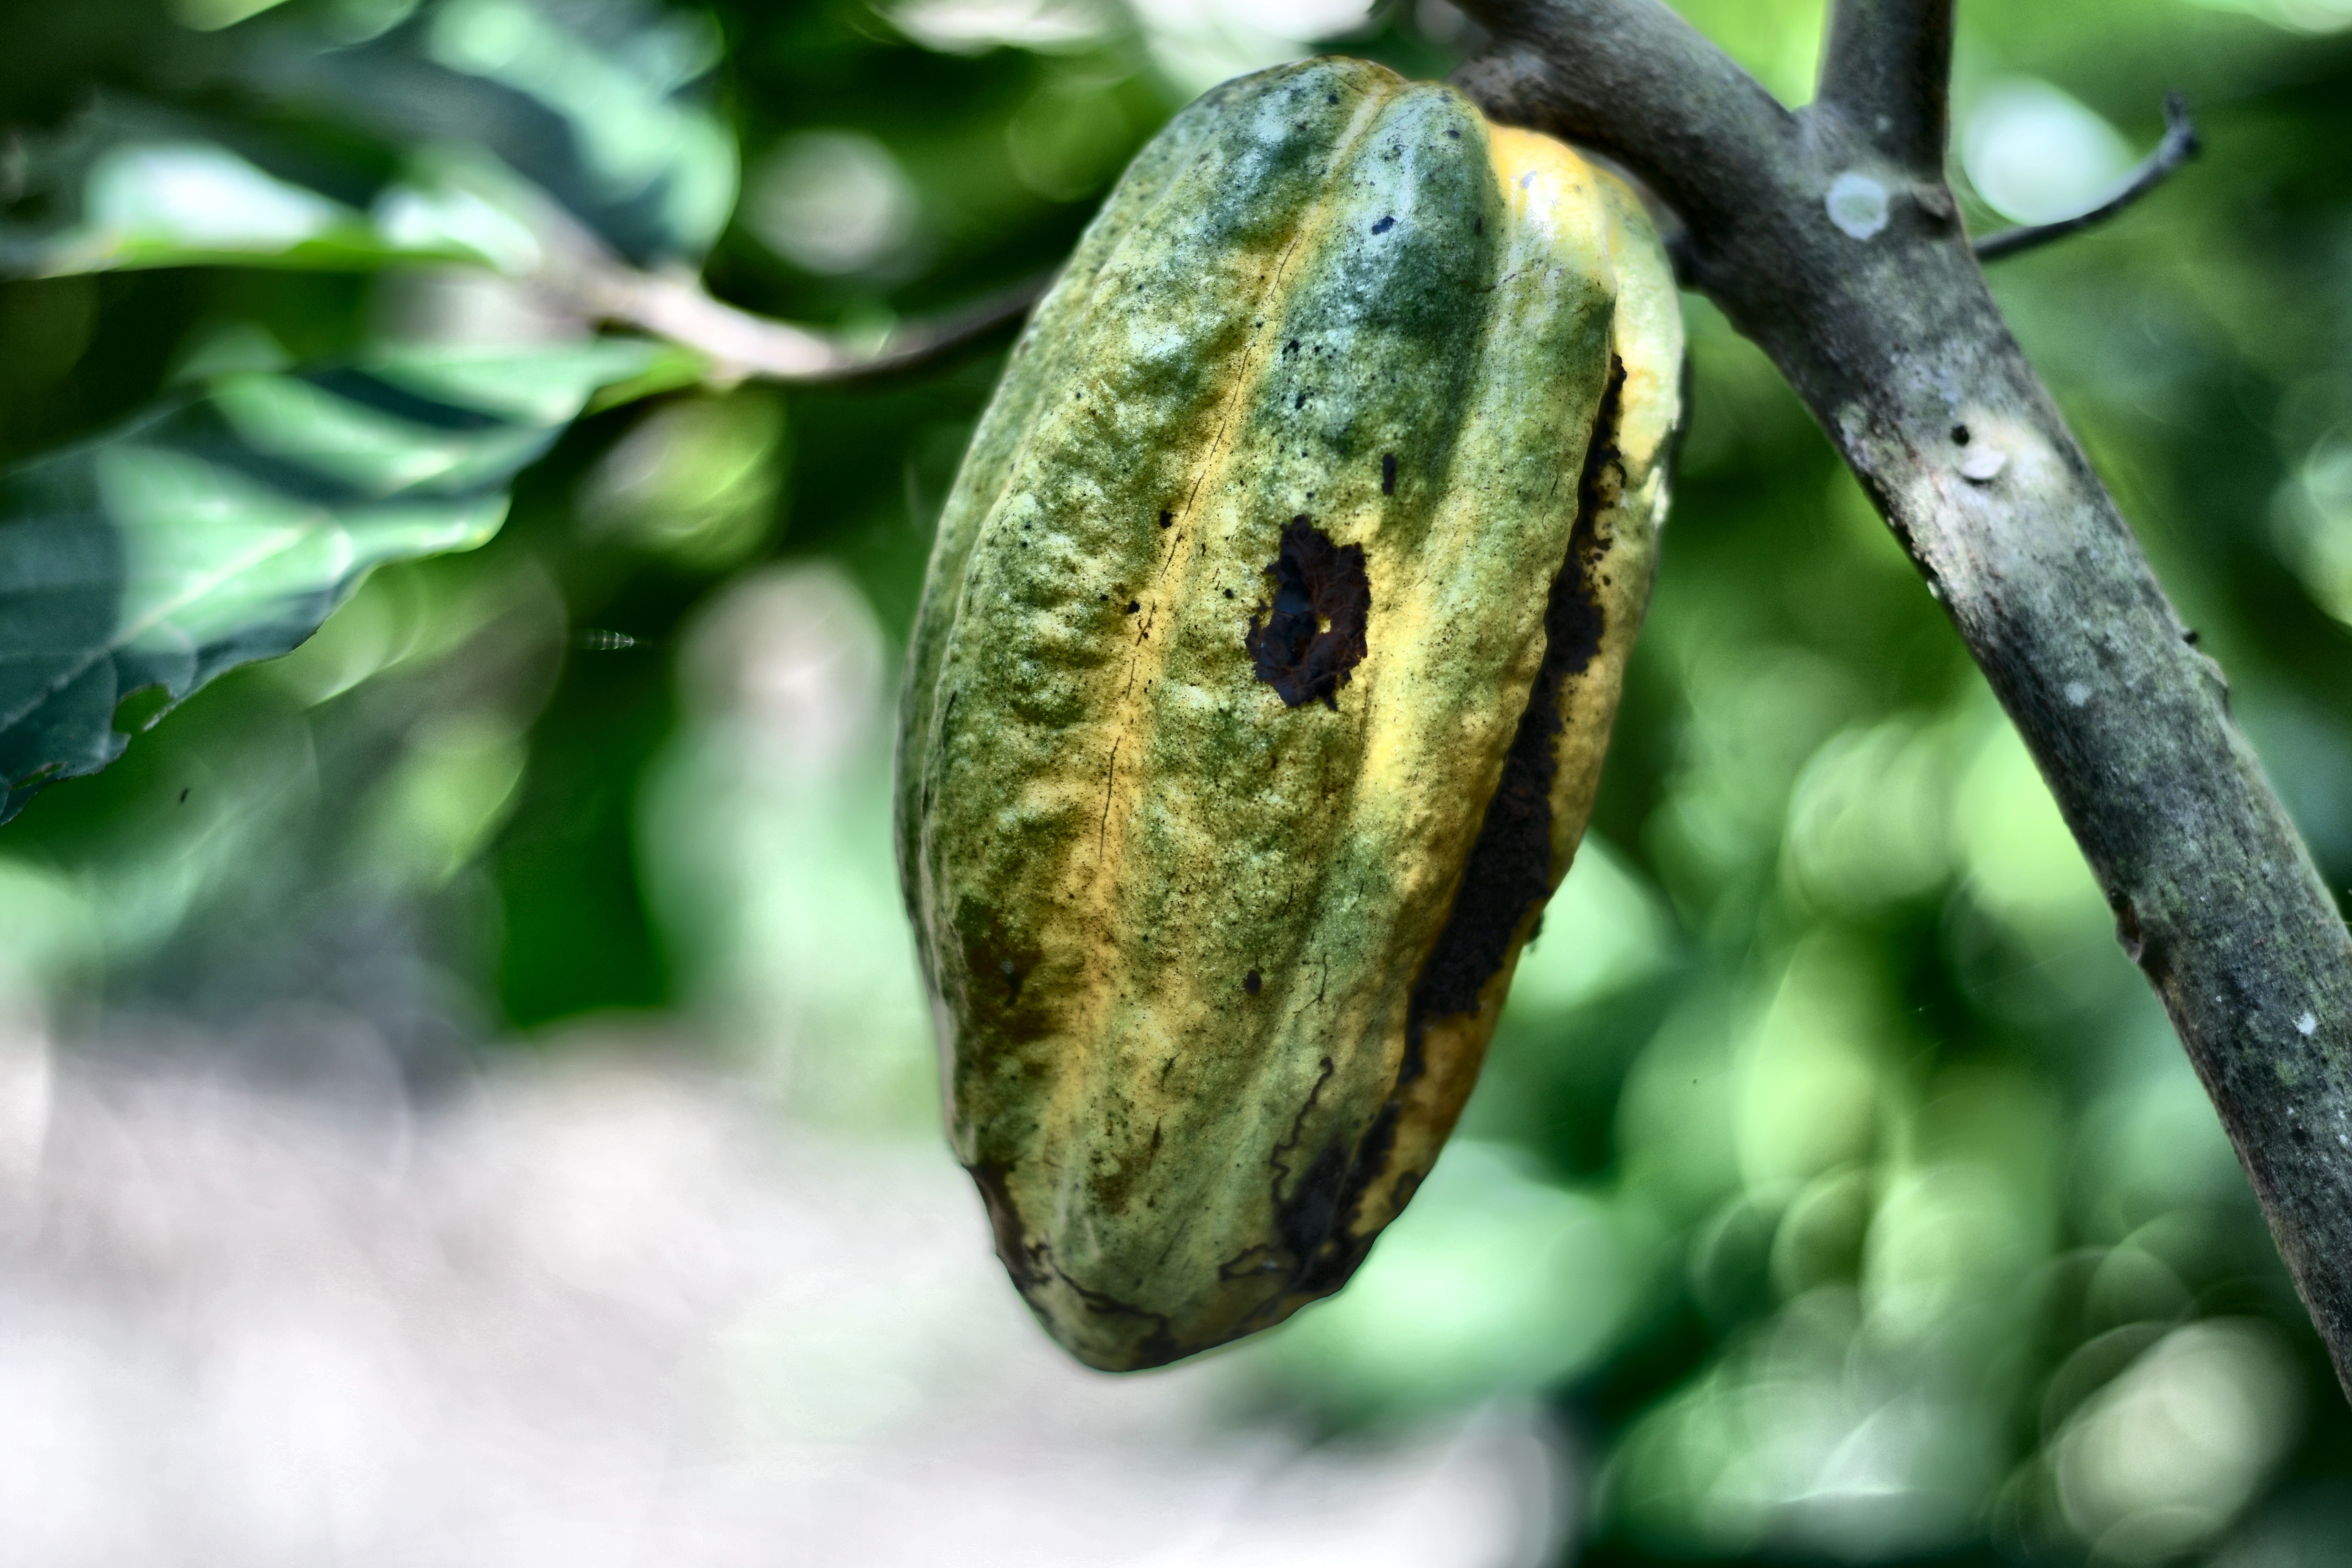
Maturity: mature
Variety: Guiana